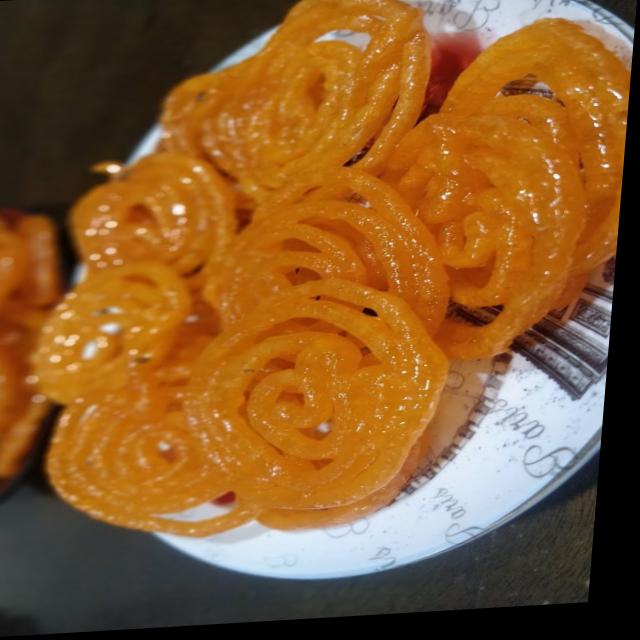
Dish: jalebi